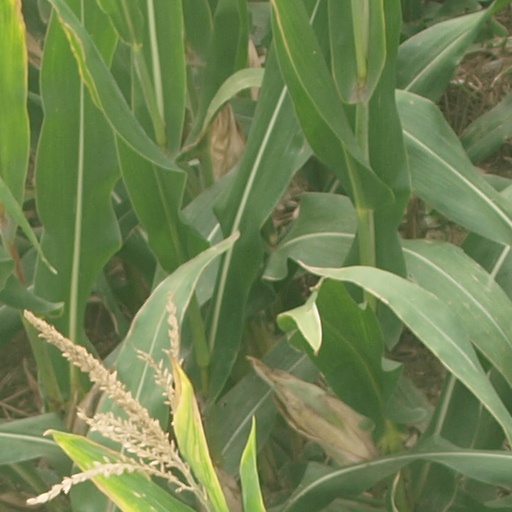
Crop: maize; corn